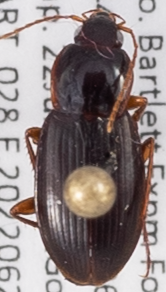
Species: Calathus ingratus
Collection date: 2022-06-22
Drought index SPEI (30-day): -1.058
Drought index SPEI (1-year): -0.362
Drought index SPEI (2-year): -1.13